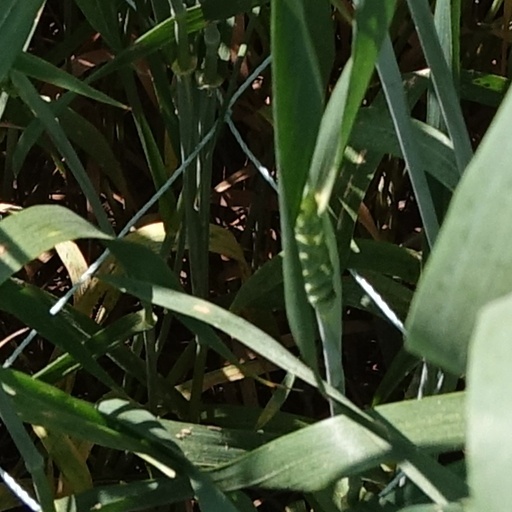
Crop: wheat